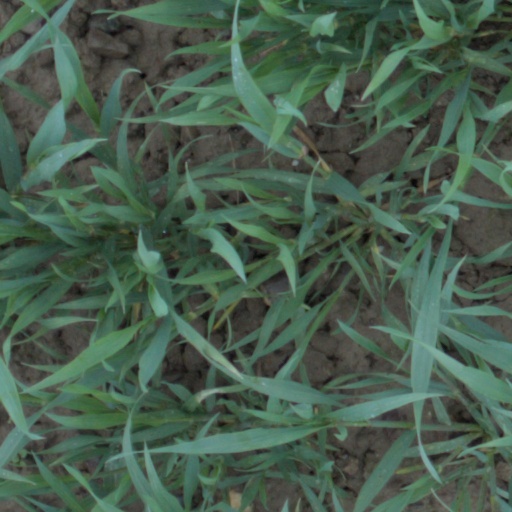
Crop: wheat